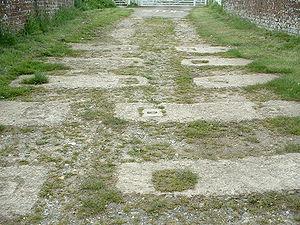
L'organisation défensive du Royaume-Uni durant la Seconde Guerre mondiale est la résultante de l'ensemble des mesures instaurées en Grande-Bretagne par le gouvernement de Winston Churchill — le « cabinet de guerre » — pour faire face à la menace d'une invasion militaire amphibie et aéroportée par les armées du Troisième Reich après la défaite alliée à l'issue de la bataille de France de mai-juin 1940 mais également pour faire face à la guerre aérienne menée par l'Allemagne nazie contre le Royaume-Uni jusqu'à la fin du conflit. Elle a entraîné une mobilisation des militaires et de la population civile de toutes les classes sociales sur une très grande échelle en réponse à la menace d'invasion par les forces armées allemandes en 1940 et 1941.